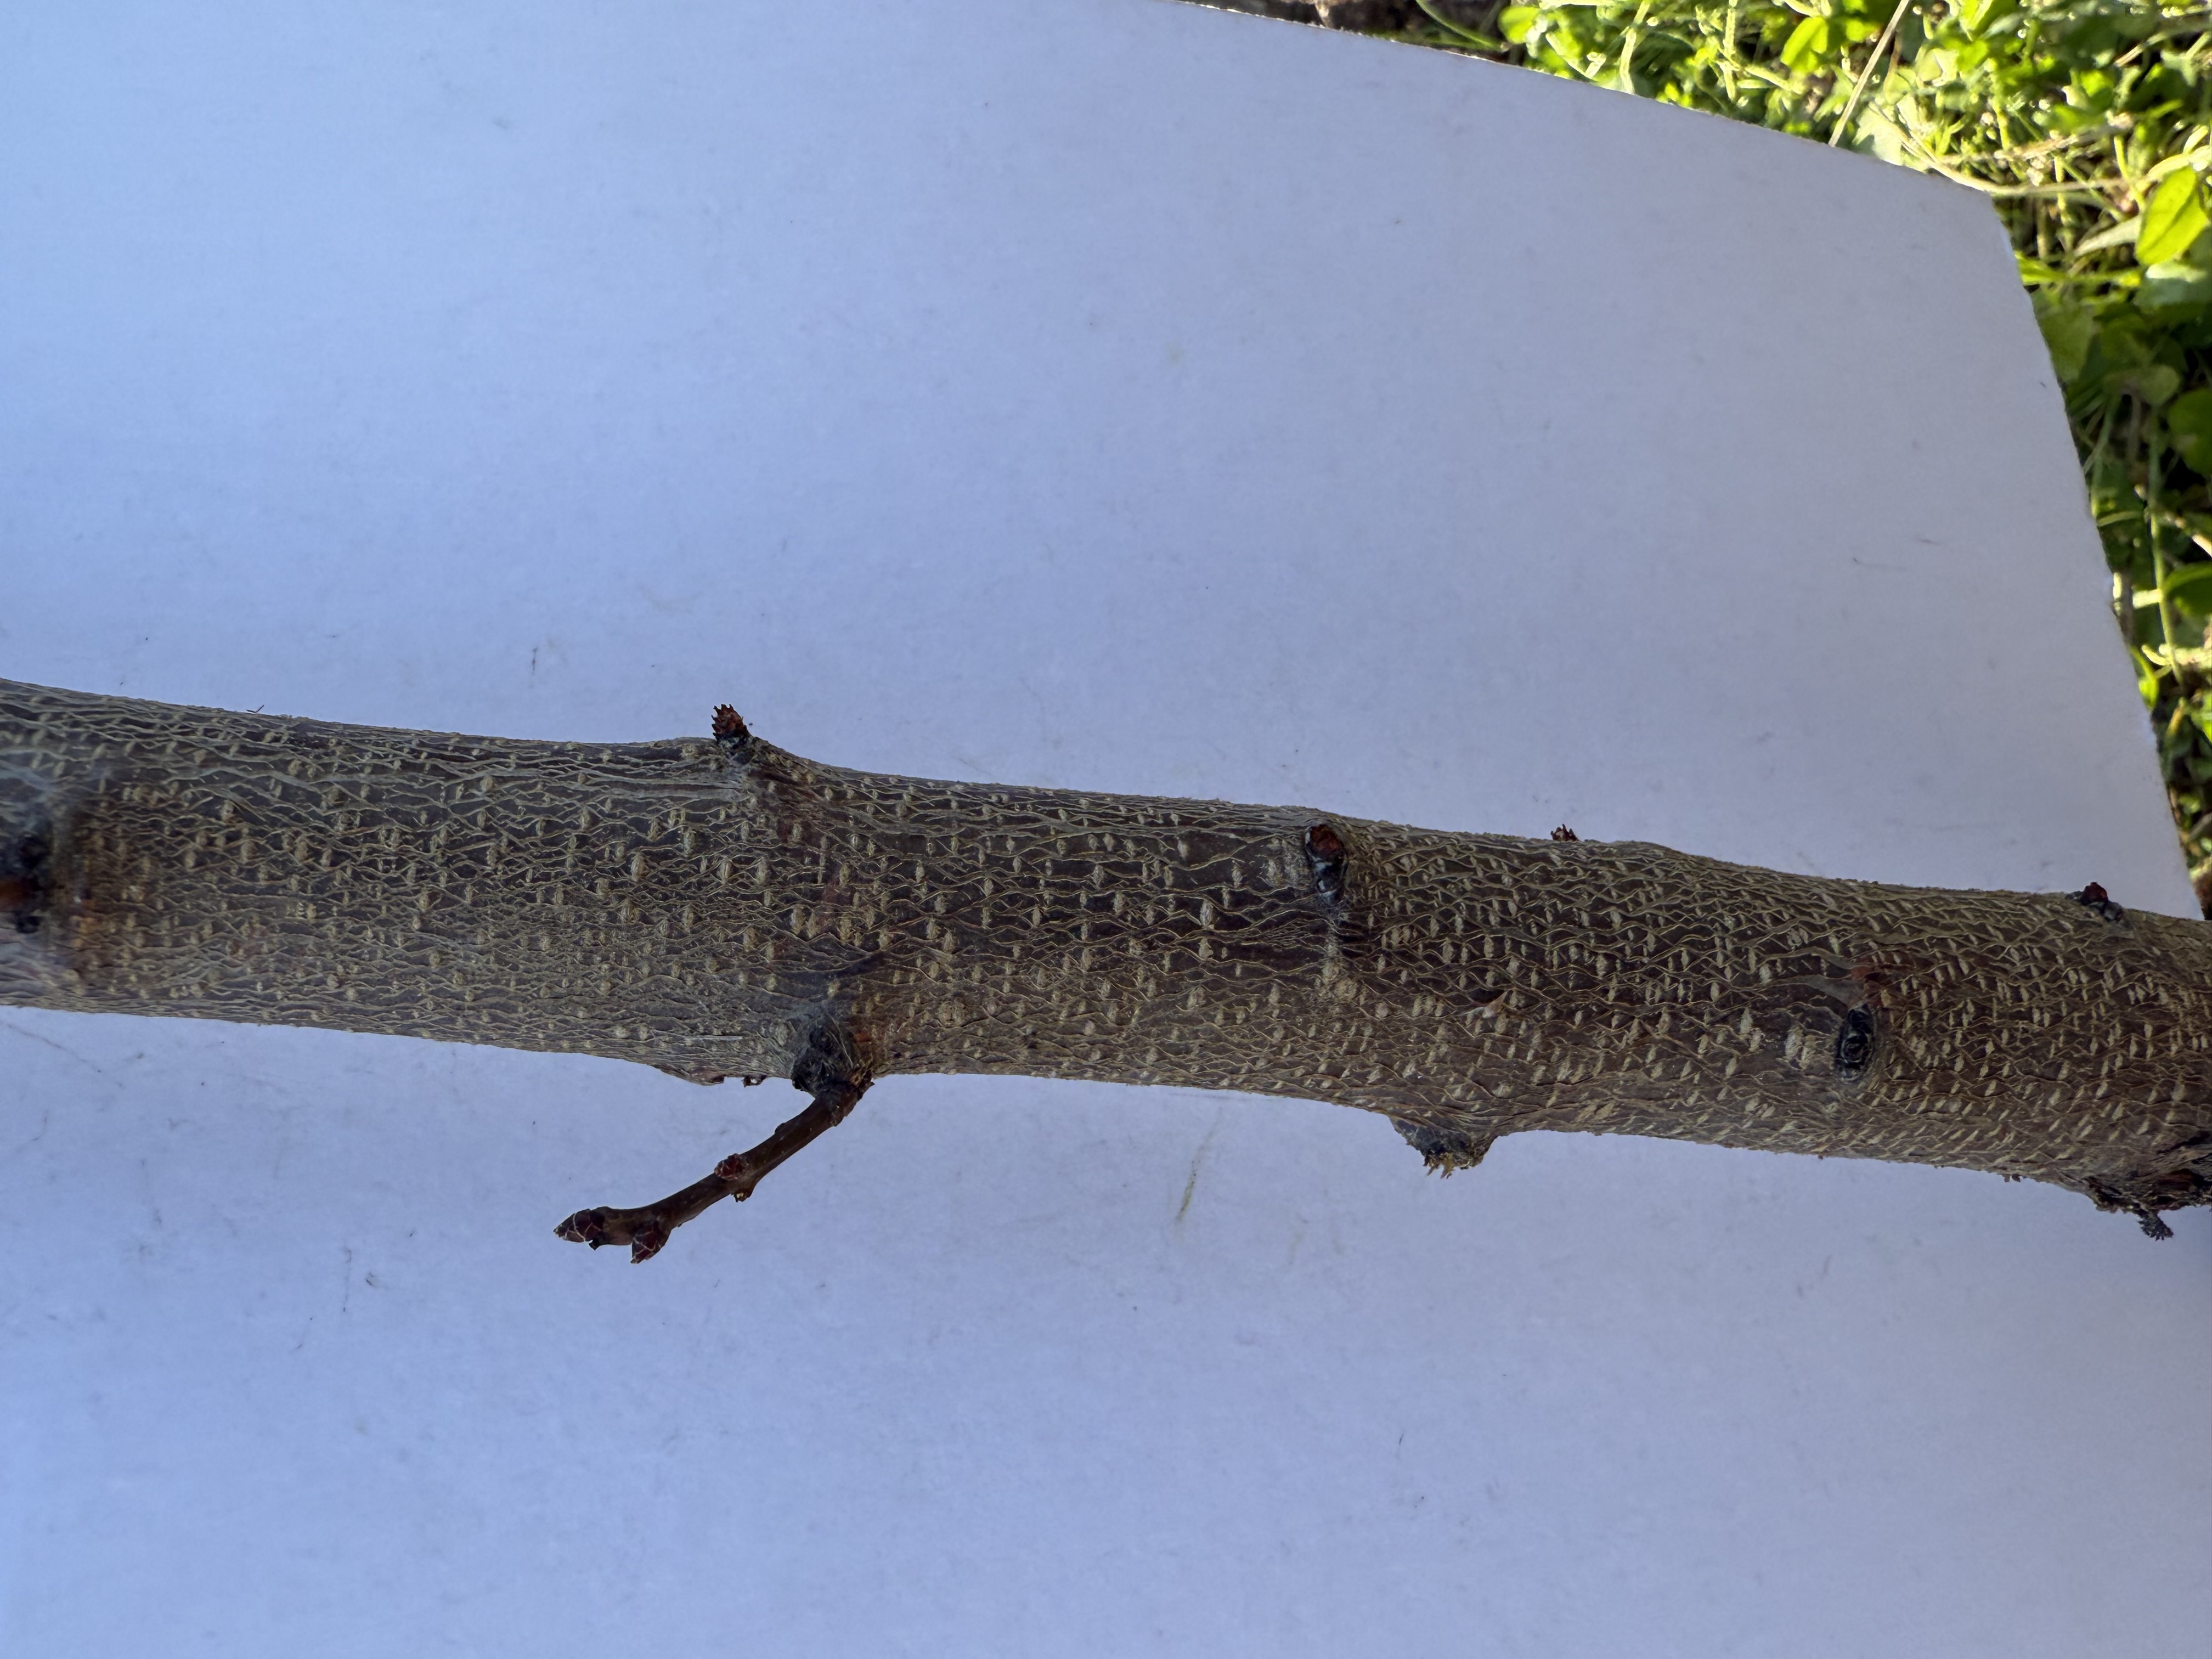
Variety: Igdir Apricot